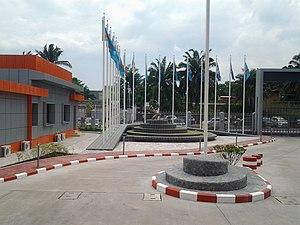
Les Forces armées de la République démocratique du Congo sont les forces armées officielles de la République démocratique du Congo anciennement appelés Forces armées zaïroises.